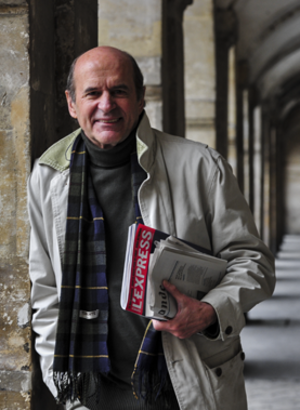
Gilbert Grellet, place des Vosges en 2016
Gilbert Grellet, né le 30 juin 1946 à Bordeaux, est un journaliste français qui a fait toute sa carrière à l'Agence France-Presse. Il est également écrivain et a notamment publié plusieurs ouvrages de caractère historique.